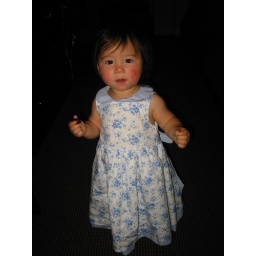
Carmen in her super cute dress